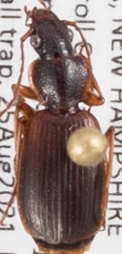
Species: Cymindis cribricollis
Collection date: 2021-08-25
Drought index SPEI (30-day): -0.386
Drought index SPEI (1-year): -0.944
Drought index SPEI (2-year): -0.54